Olivia Hussey

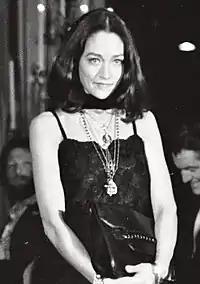
Hussey in 1979

Hussey appeared in a West End production of "The Prime of Miss Jean Brodie", playing Jenny opposite Vanessa Redgrave. Italian film director Franco Zeffirelli noticed her performance because "she was the only choice mature enough with experience and natural beauty to play Juliet while still looking 14." She was chosen out of 500 actresses to star in Zeffirelli's "Romeo and Juliet" film, opposite 16-year-old Leonard Whiting's Romeo.